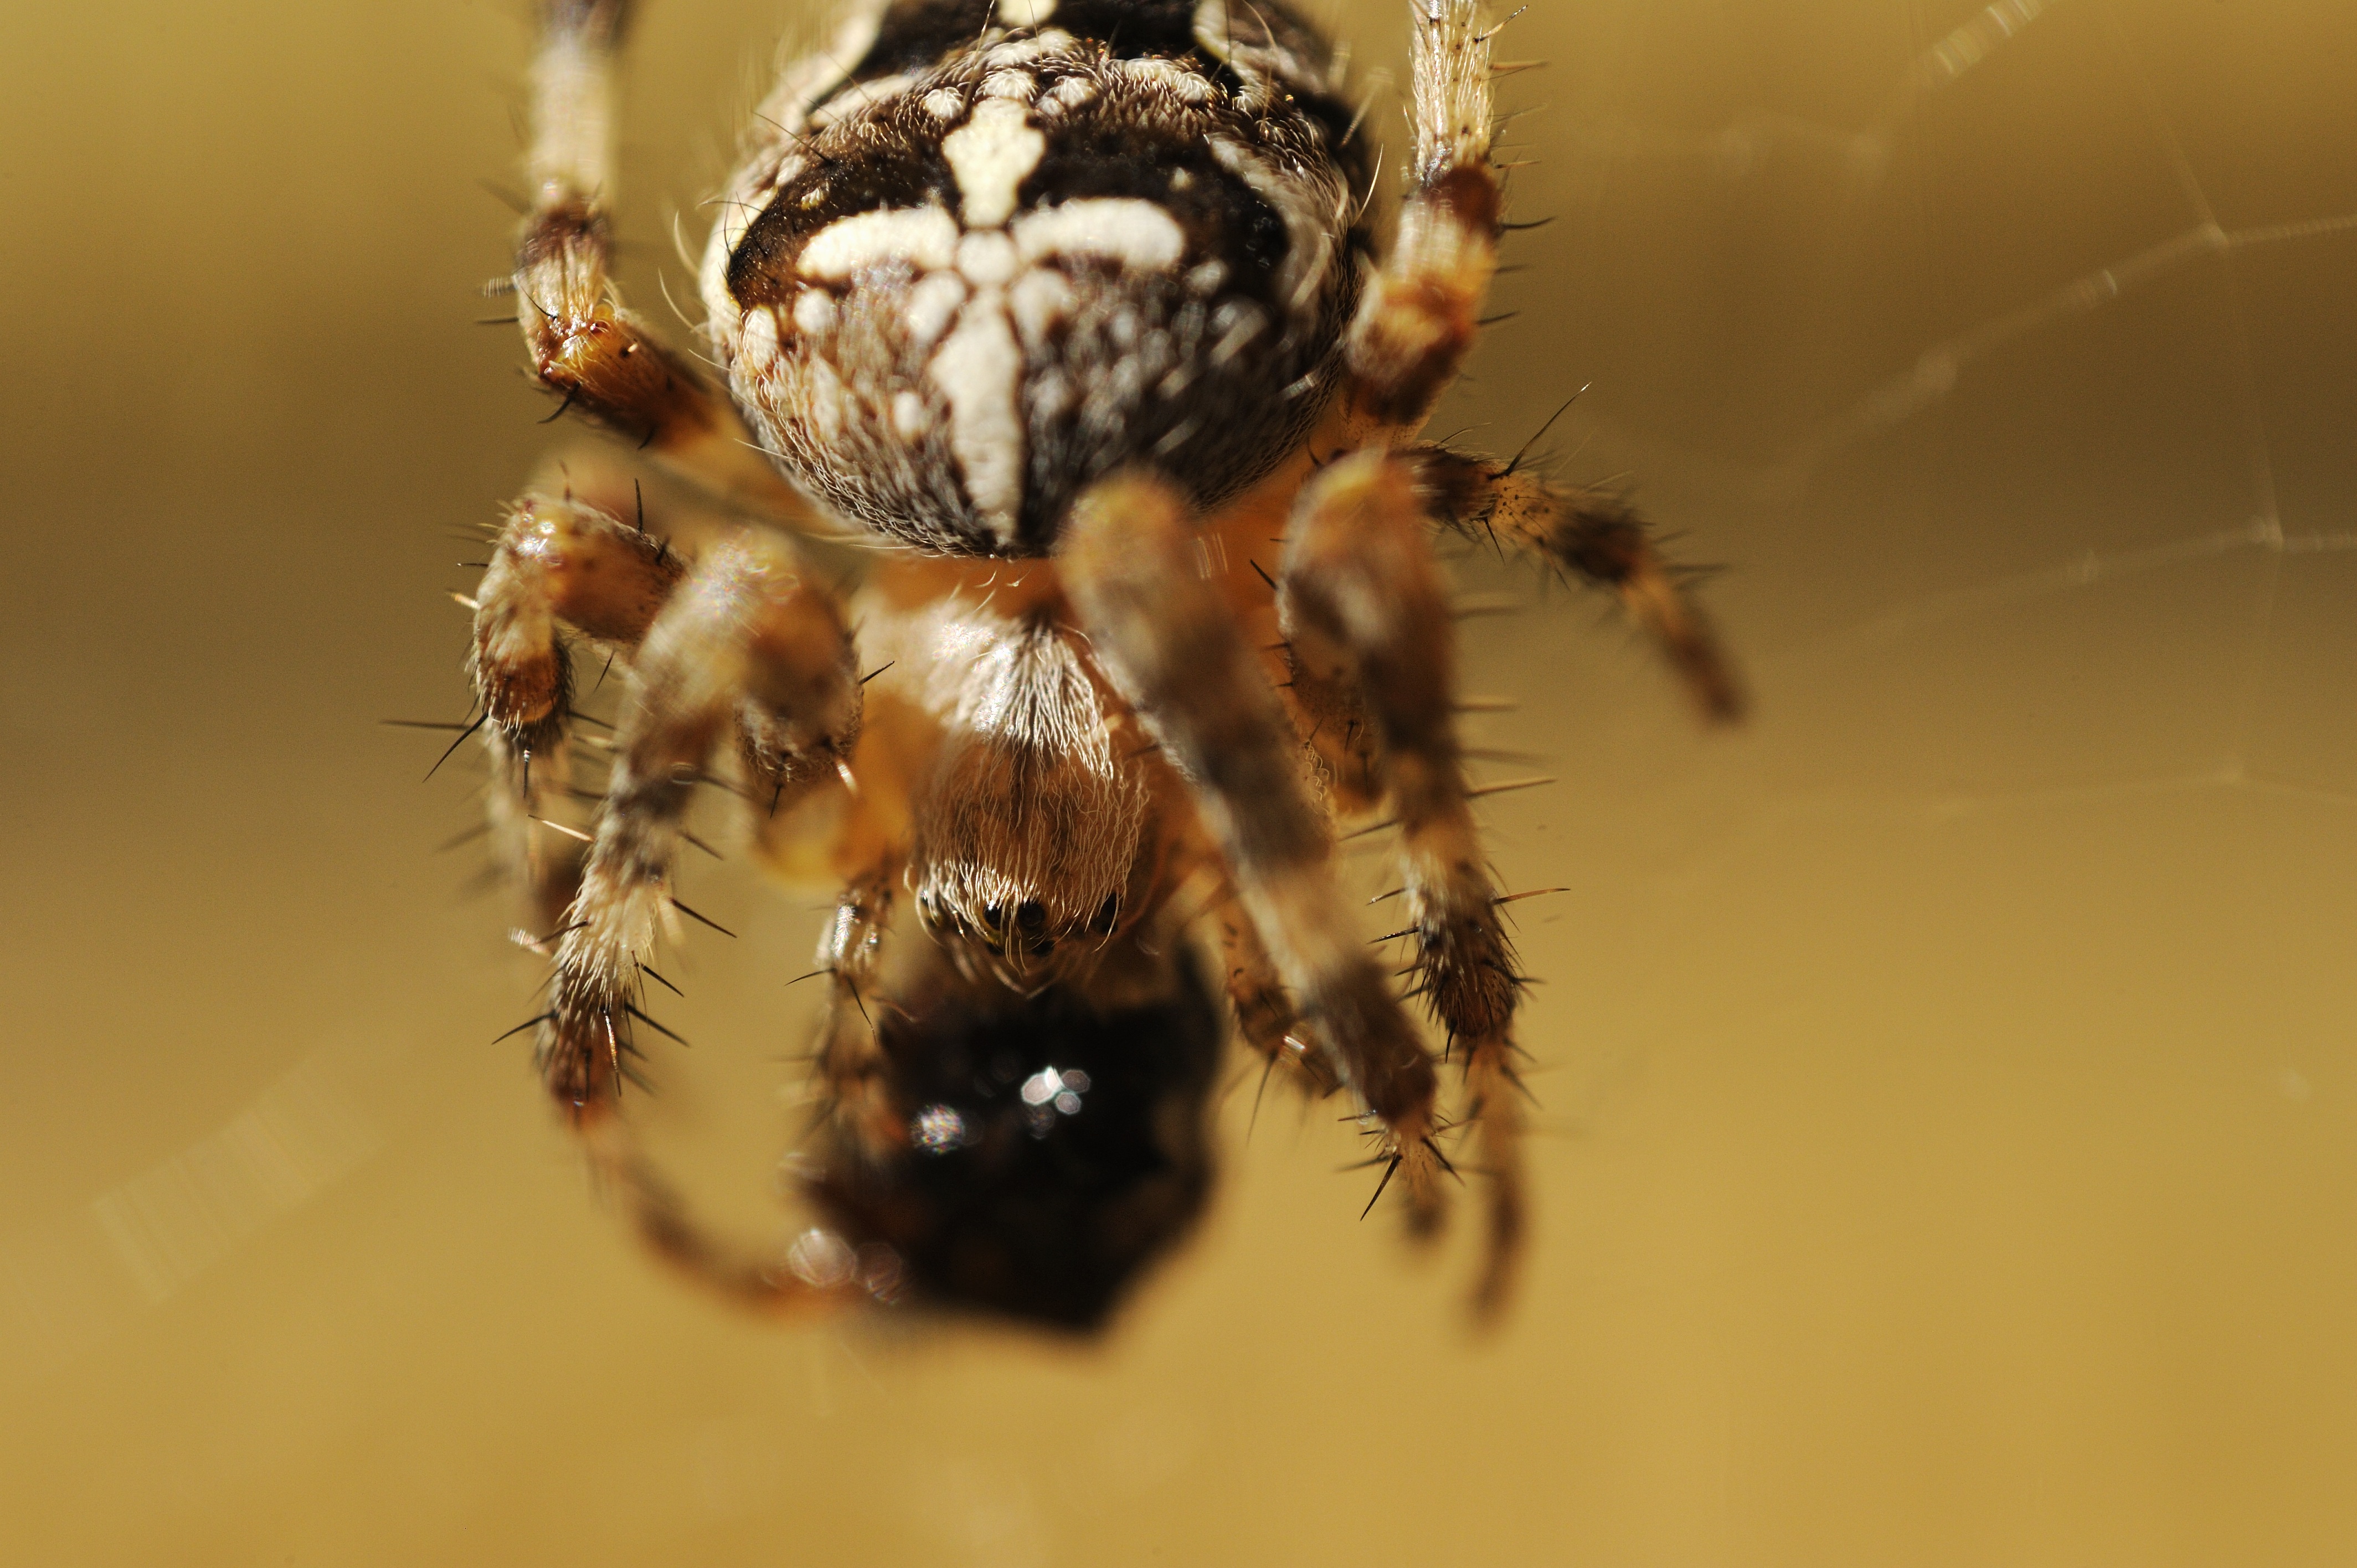
photography, insect, lunch, fauna, invertebrate, close up, spider, dining, arachnid, macro photography, arthropod, european garden spider, cross spider, araneus, orb weaver spider